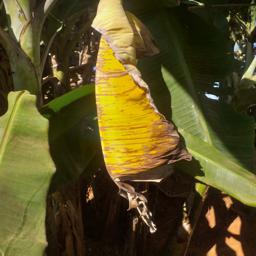
Label: MALBHOG LEAF